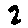
Label: 2